Covox Speech Thing

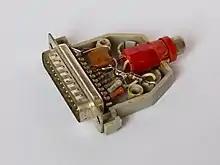
Home-built variant

The Covox plug couldn't directly substitute any of the popular cards of that age (AdLib, Sound Blaster, Gravis UltraSound, etc.), but several games / platforms supported it directly. It is also usually used in tandem with an AdLib sound card as said card officially was a music card and while it could be put into a mode to handle sampled audio, it could not play sampled audio and music at the same time. Notable entries include: